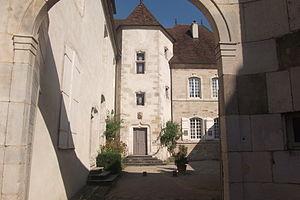
L'hôtel de Magnoncourt de Vesoul (Haute-Saône, Franche-Comté)
L'hôtel Henrion de Magnoncourt est un hôtel particulier situé au numéro 1 de la rue de Mailly et rue Vendémiaire dans le quartier du Vieux-Vesoul, à Vesoul, dans la Haute-Saône.
Cet article recense les monuments historiques de Vesoul, dans le département de la Haute-Saône, en Franche-Comté.